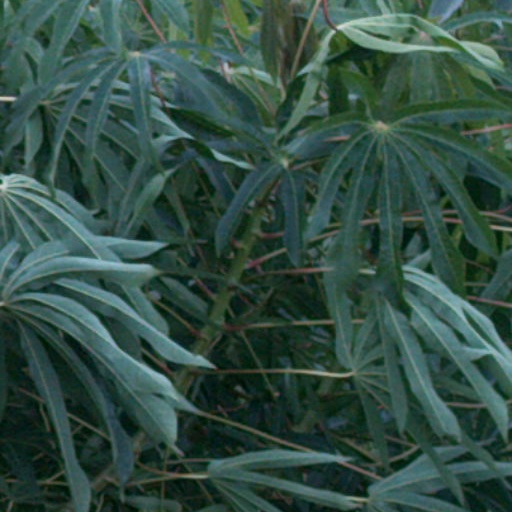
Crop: cassava